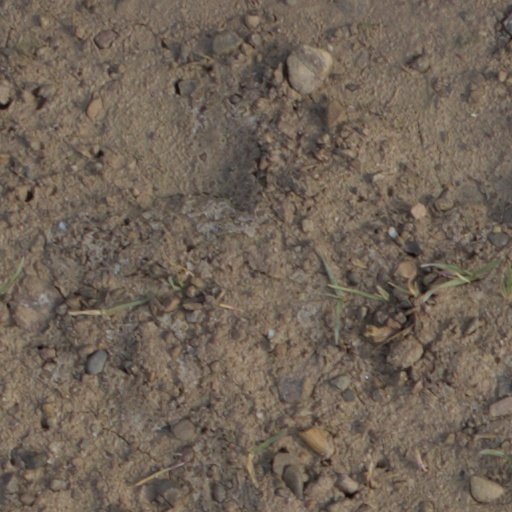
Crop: wheat